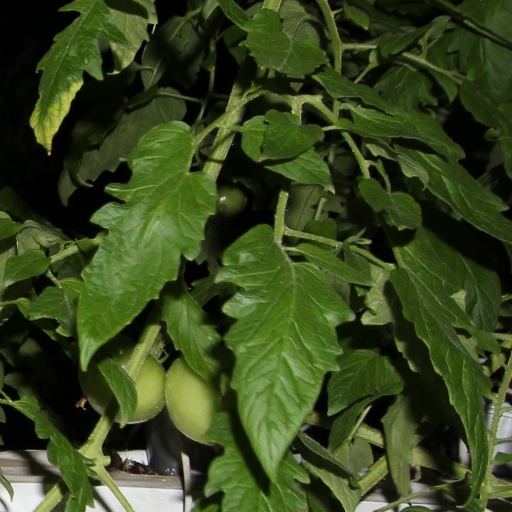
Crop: tomato